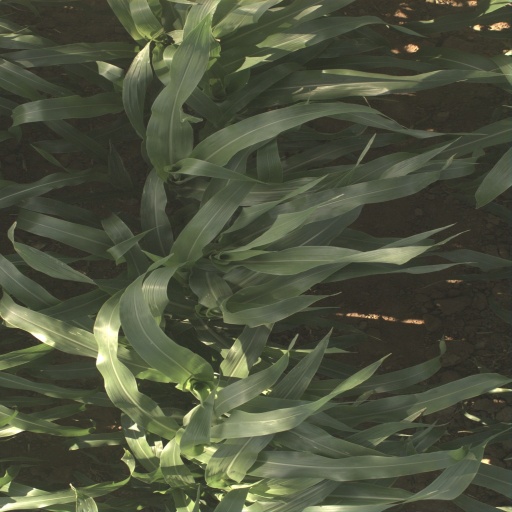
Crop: sorghum